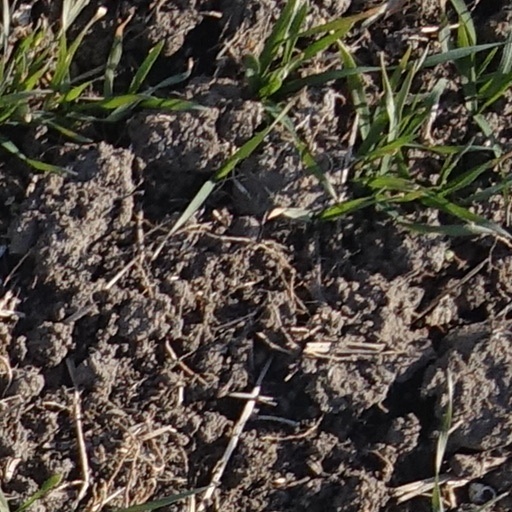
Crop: wheat